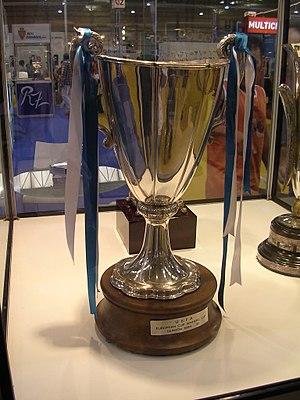
L'Union des associations européennes de football, plus connue sous son sigle UEFA est une association regroupant et représentant les fédérations nationales de football d'Europe.